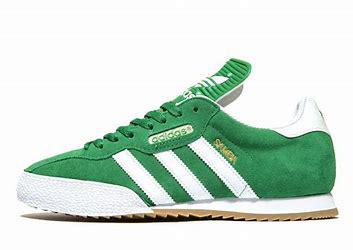
Brand: Adidas
Model: Samba